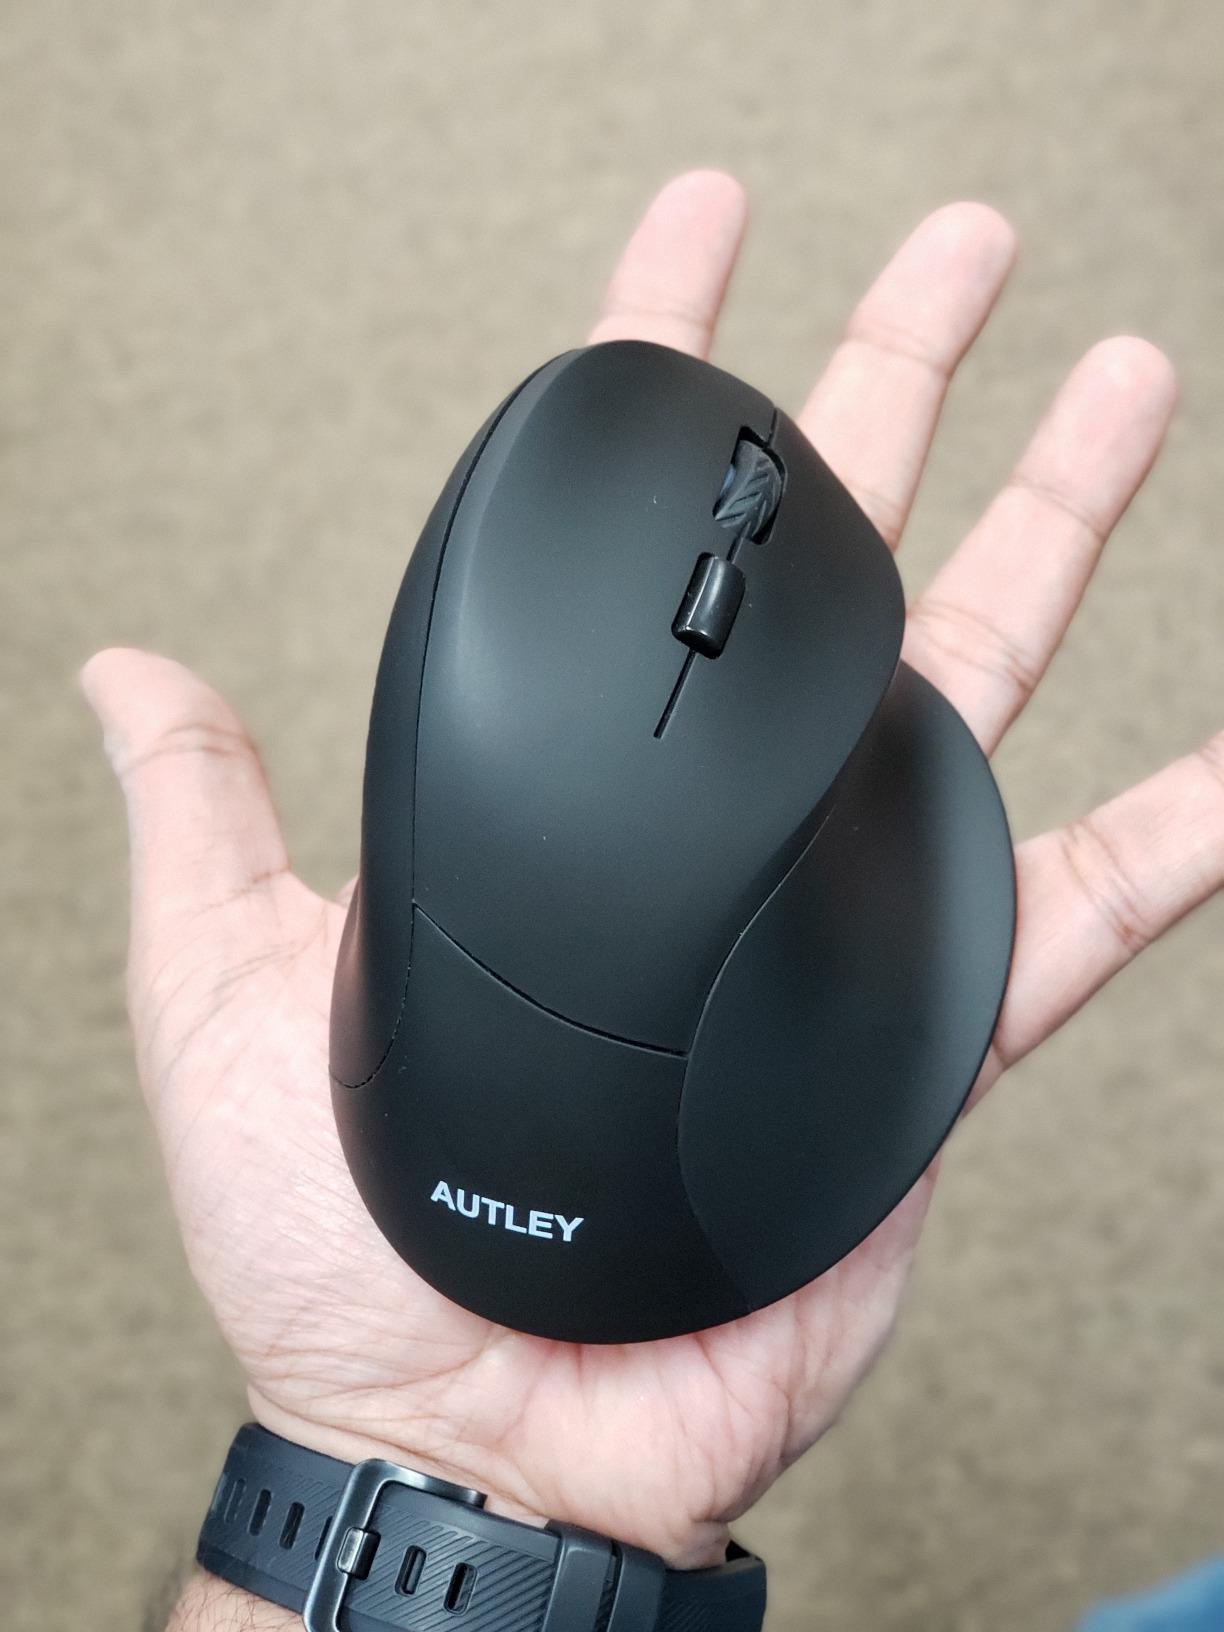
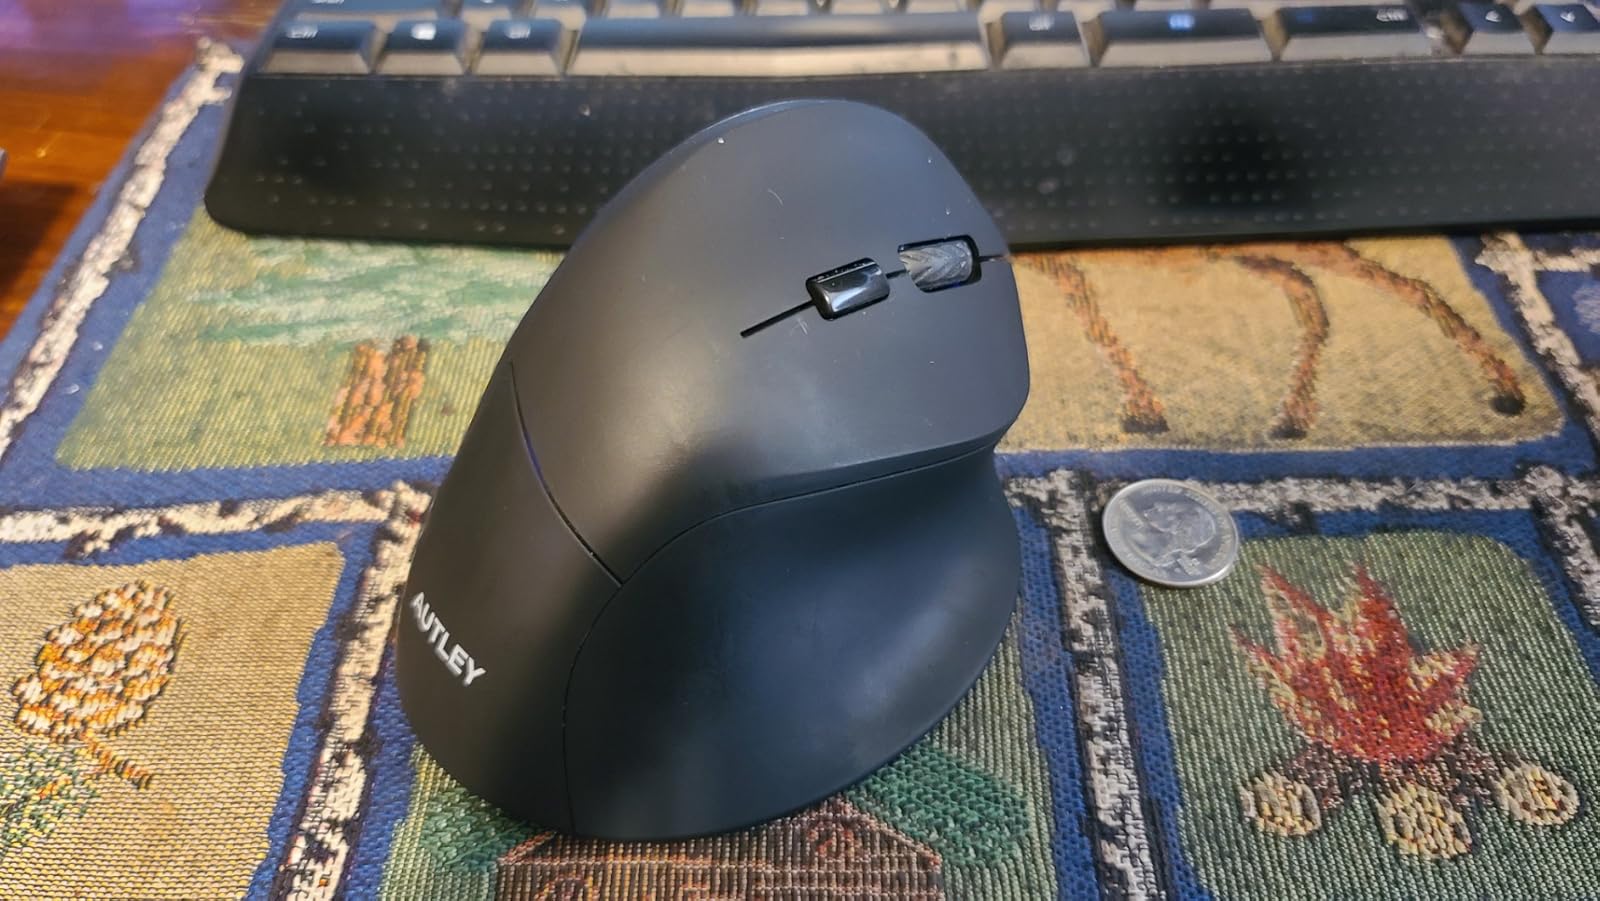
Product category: mouse
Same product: yes